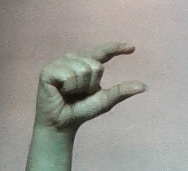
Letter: dal